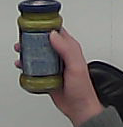
Product: barilla_pesto